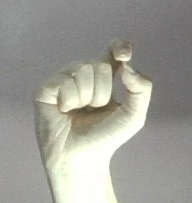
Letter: fa